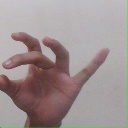
अक्षर: ओ